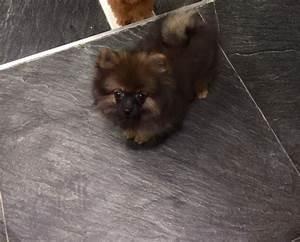
dog